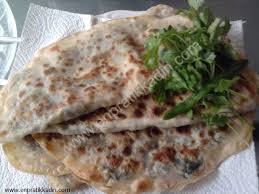
Yemek: gozleme